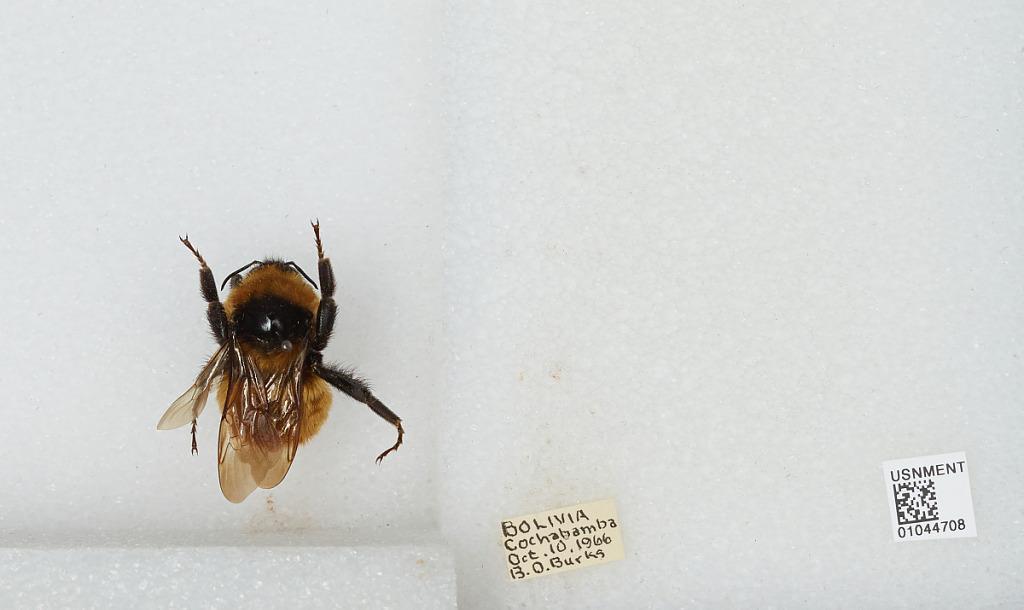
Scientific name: Bombus sp.
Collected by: B. Burks
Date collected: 1966-10-10
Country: Bolivia
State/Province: Cochabamba
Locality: Cochabamba